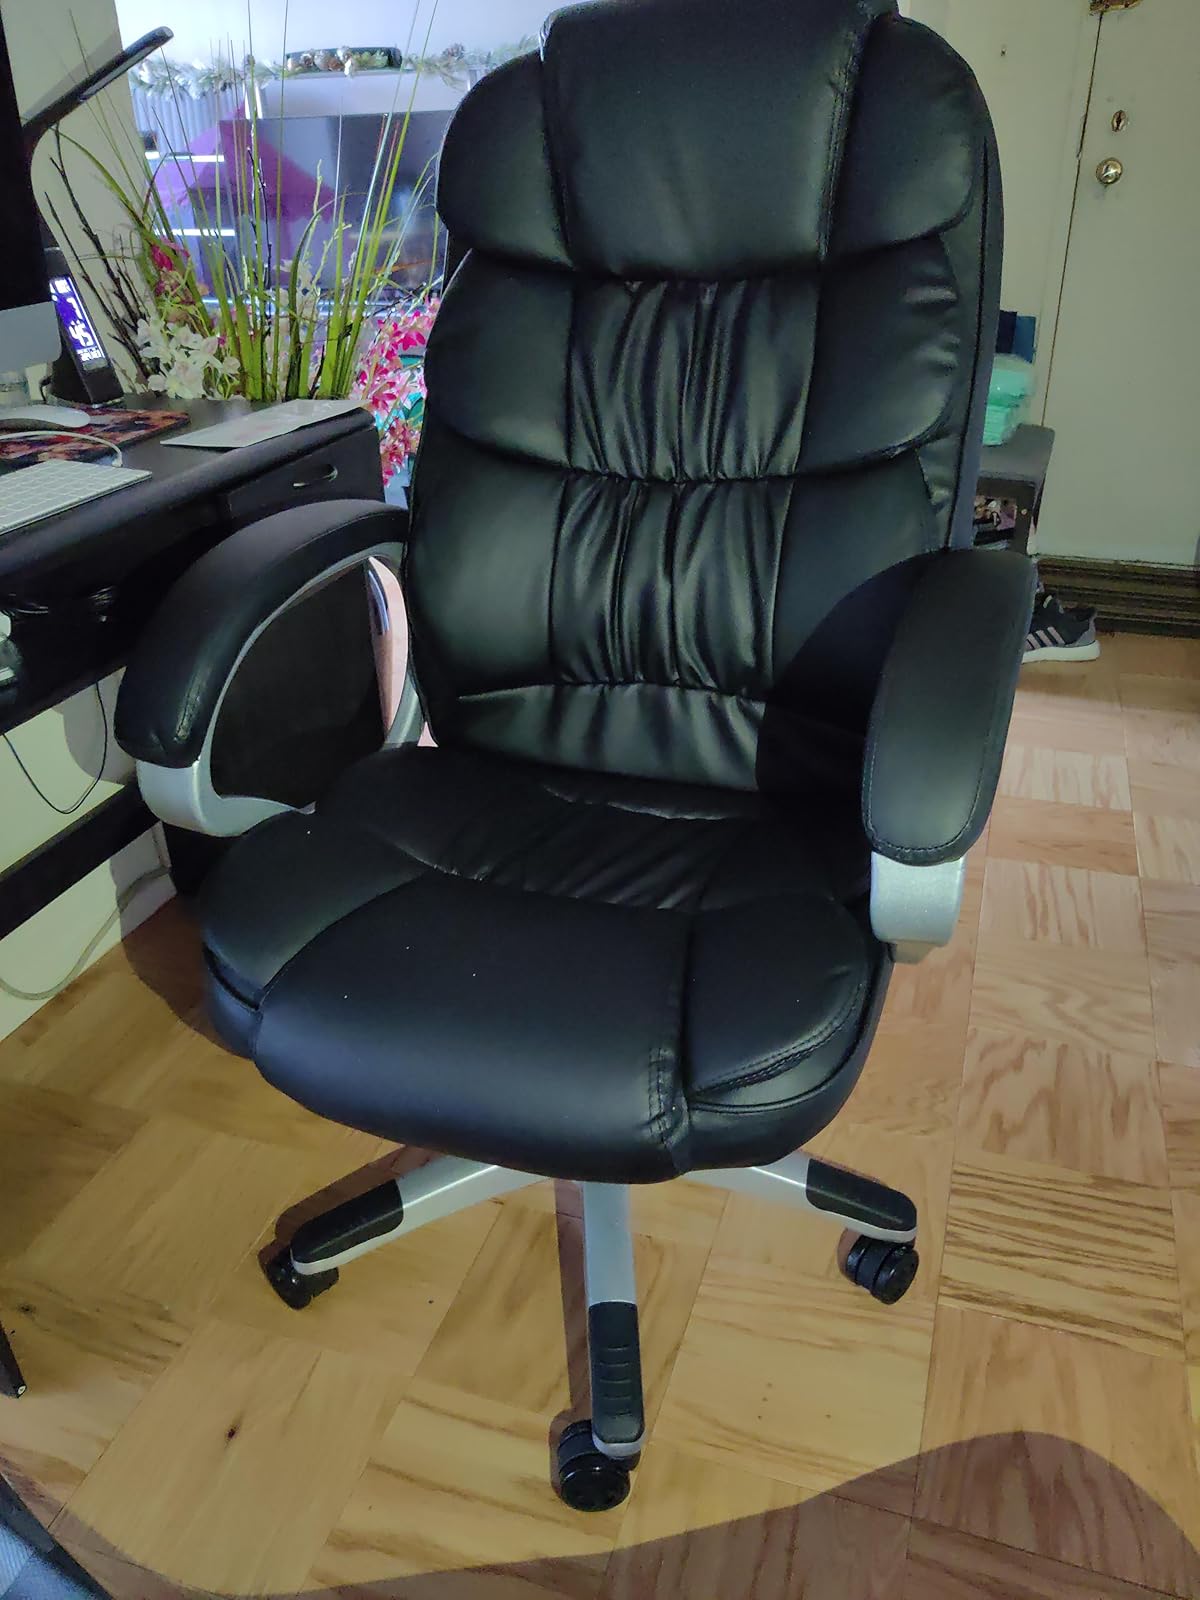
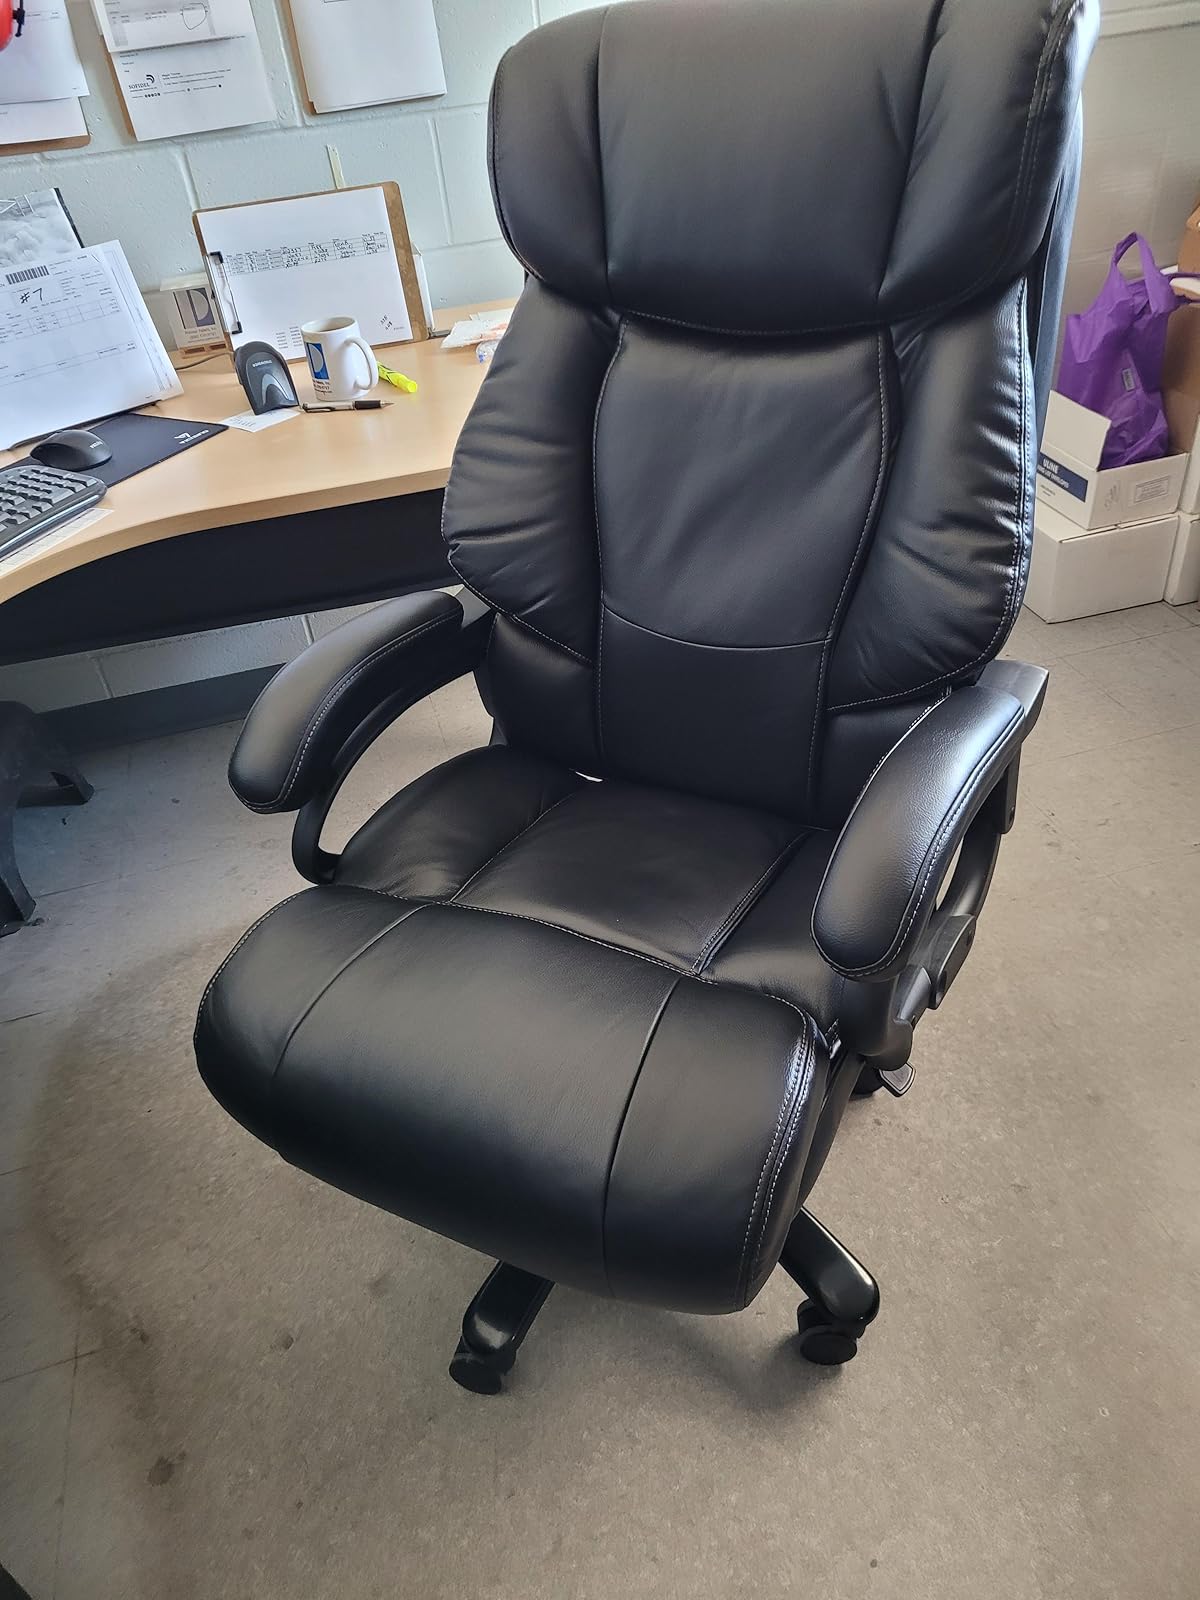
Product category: items_chair
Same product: no